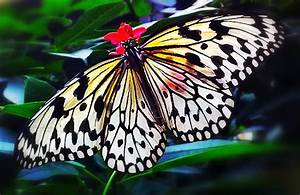
Label: butterfly